Indigenous music of North America

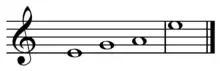

Singing and percussion are the most important aspects of traditional Native American music. Vocalization takes many forms, ranging from solo and choral song to responsorial, unison and multipart singing. Percussion, especially drums and rattles, are common accompaniment to keep the rhythm steady for the singers, who generally use their native language or non-lexical vocables (syllable sounds outside of language). Traditional music usually begins with slow and steady beats that grow gradually faster and more emphatic, while various flourishes like drum and rattle tremolos, shouts and accented patterns add variety and signal changes in performance for singers and dancers.